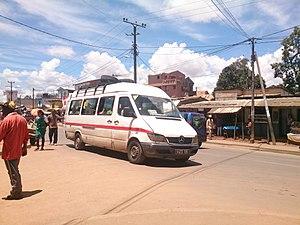
Transport en commun reliant Ivato et Antananarivo
Il existe quatre lignes de chemin de fer à Madagascar, totalisant 836 km de voies ferrées, ces lignes étant toutes à l'écartement métrique :